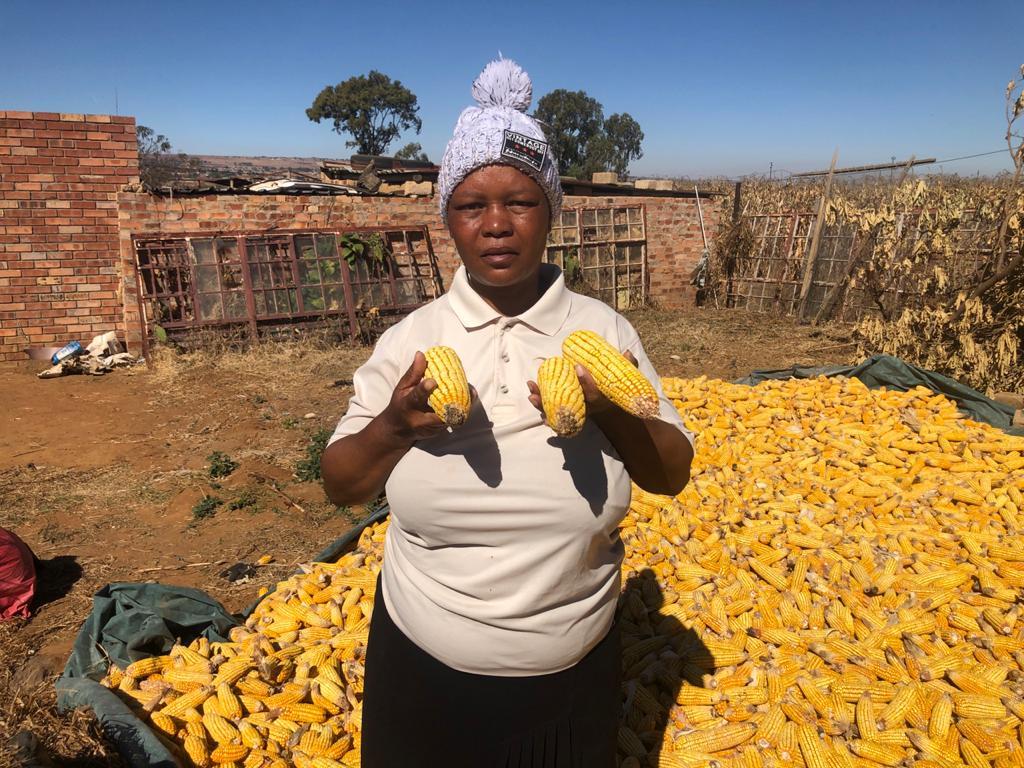
Mwanamke huyu anayejihusisha na shughuli za kilimo cha kibiashara cha zao hilo la mahindi, akiendelea na zoezi la kuyakusanya mahindi yake vizuri baada ya kuwa amekwisha kamilisha zoezi la kuvuna, akiyaandaa kwa ajili ya kupeleka katika eneo la kuchakata ili yaweze kuandaliwa vizuri na kupelekwa sokoni ili aanze kunufaika kupitia zao lake hilo.